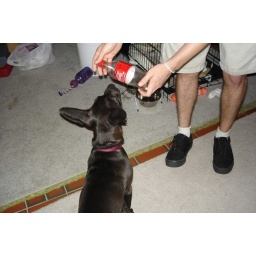
Margot had fun chasing a plastic Coke bottle around the basement.